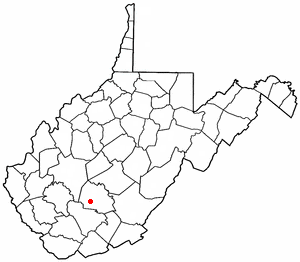
La ville américaine d’Oak Hill est située dans le comté de Fayette, dans l’État de Virginie-Occidentale. Lors du recensement de 2010, elle comptait 7 730 habitants.